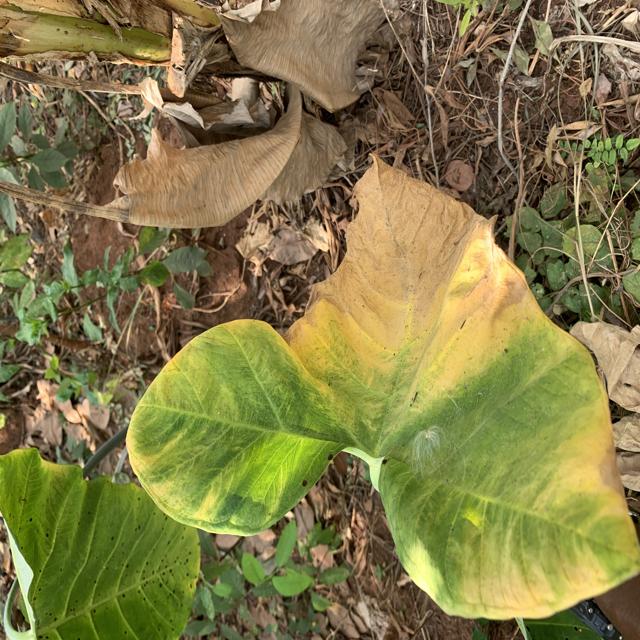
Label: Mid_Blight